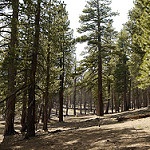
Label: forest